Question: Please indicate a possible affordance area of the frisbee that can be used for holding
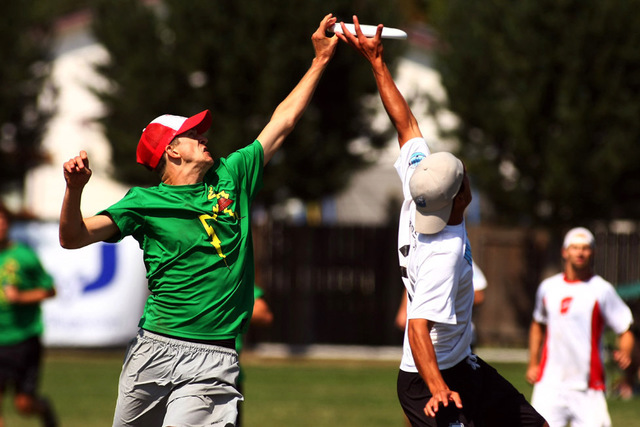
Answer: [320.88, 20.245, 408.353, 39.586]